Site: brandenburg
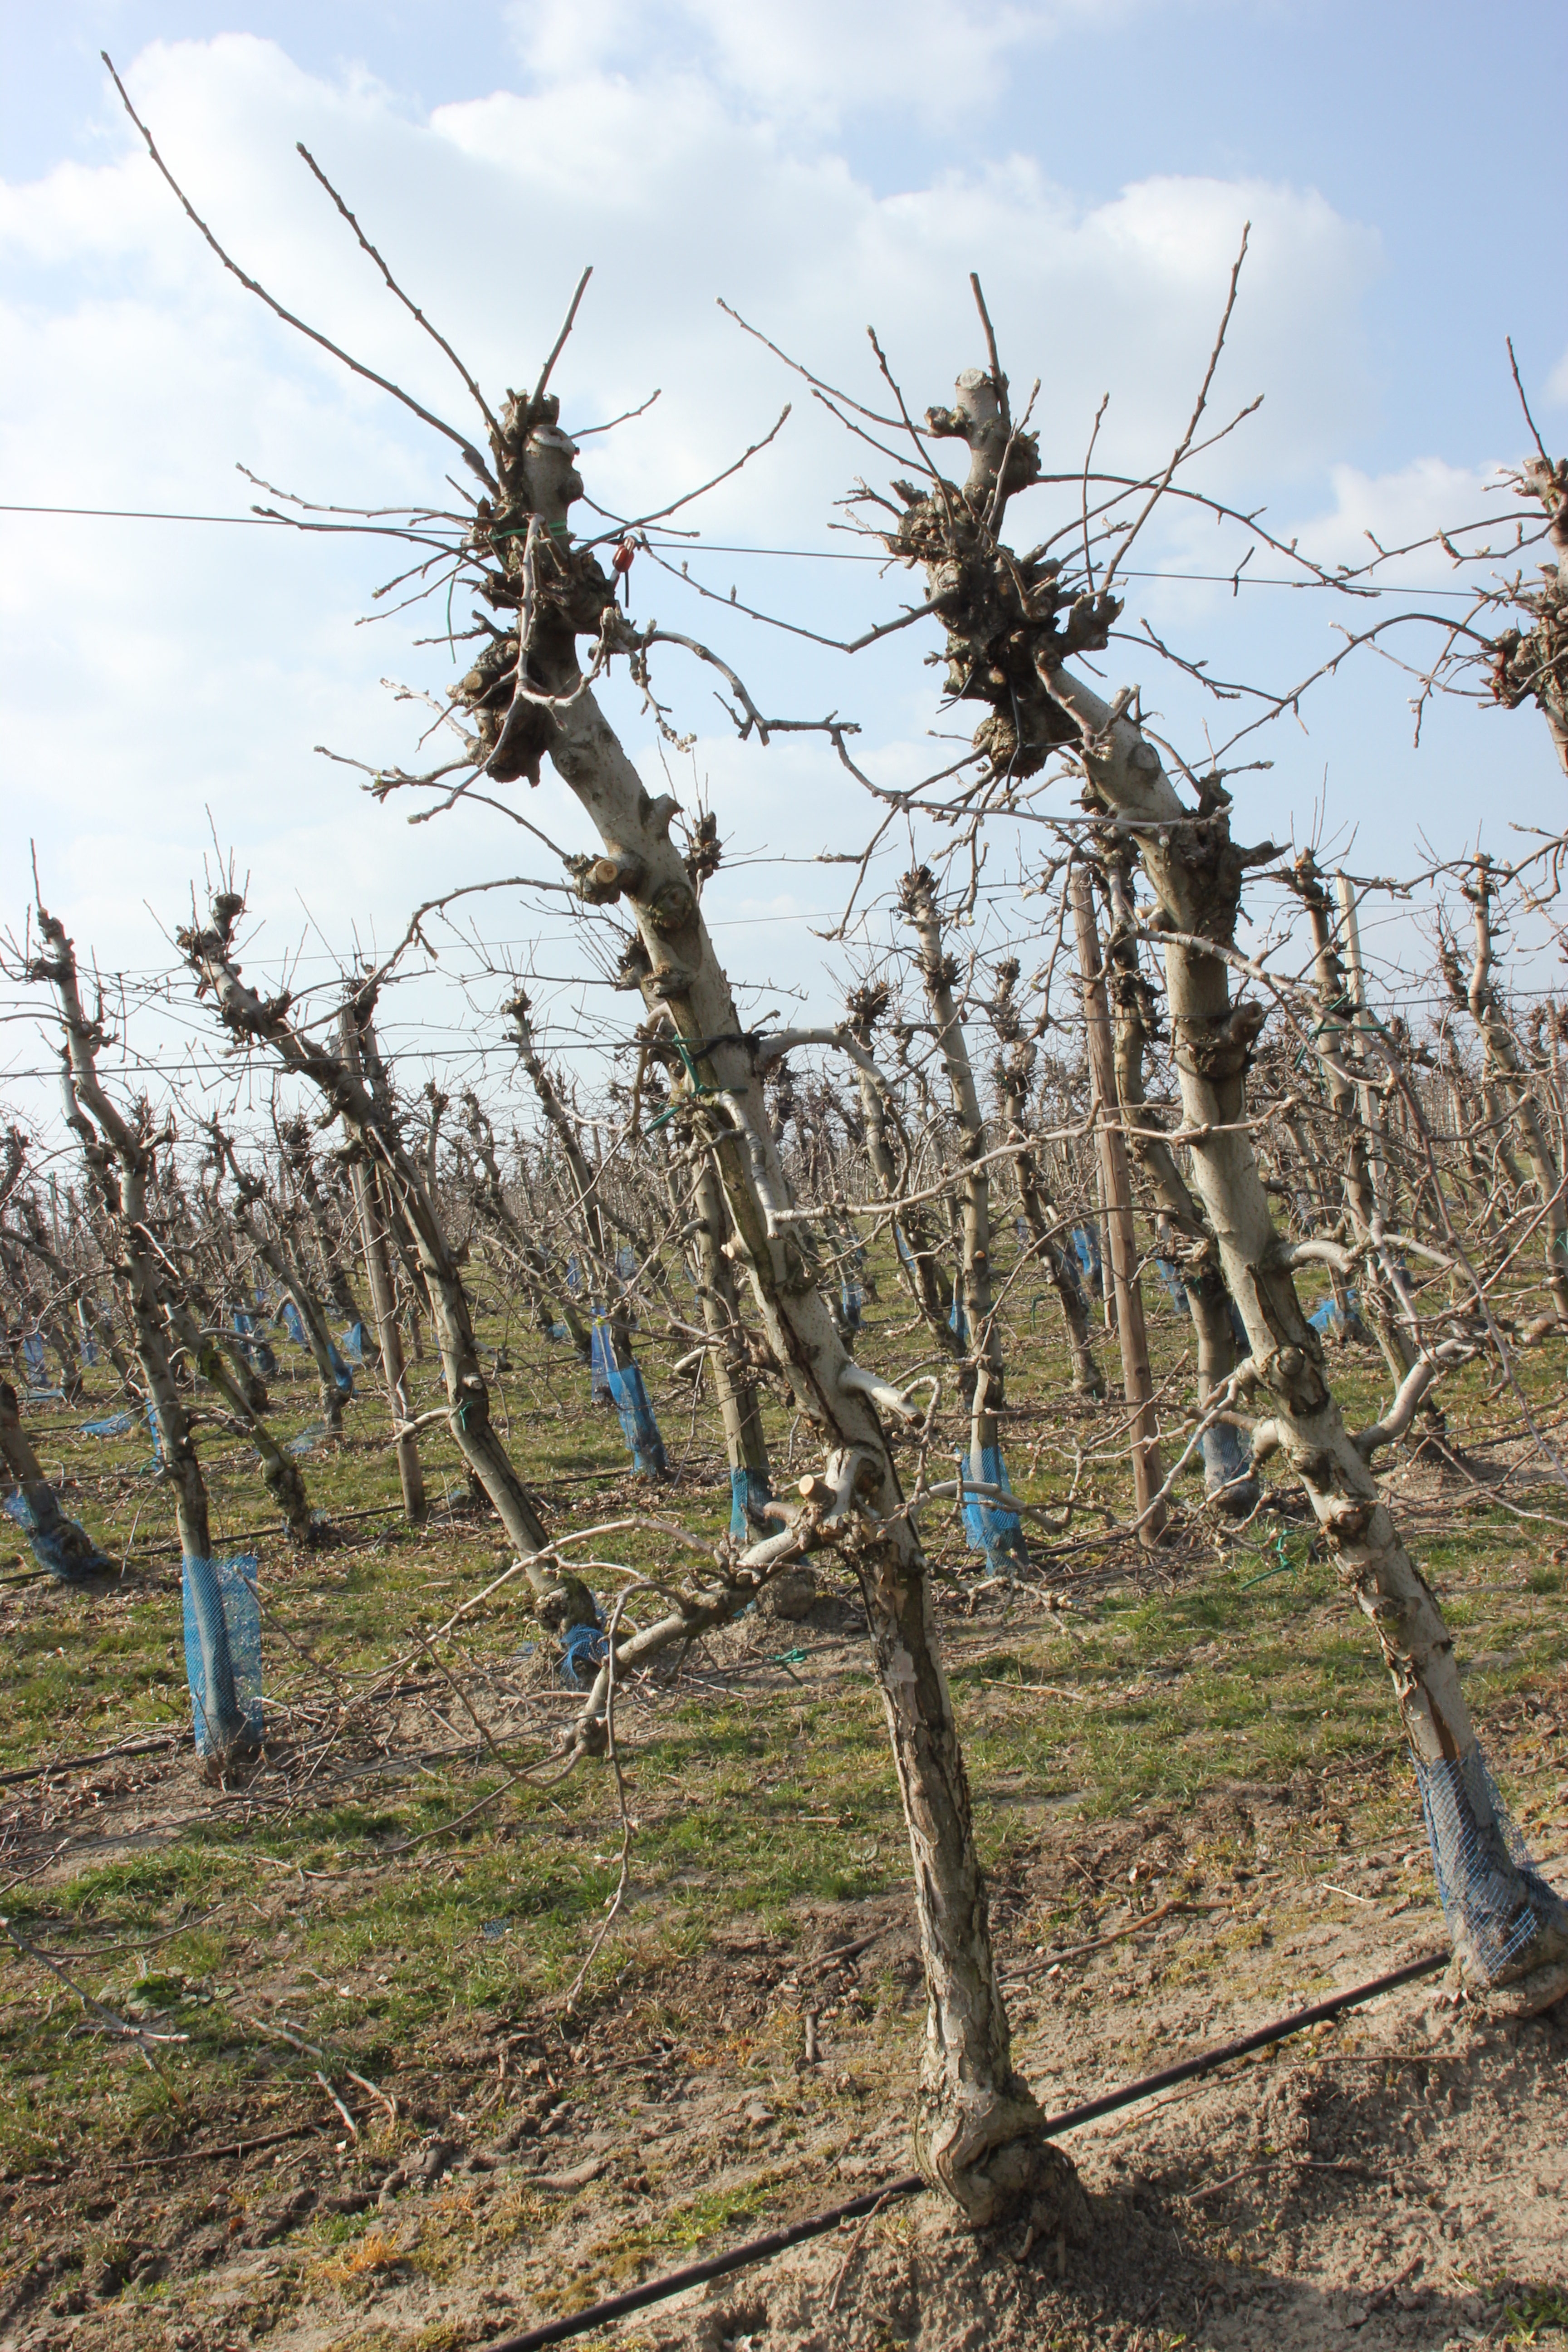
Growth stage (BBCH 03): Bud development